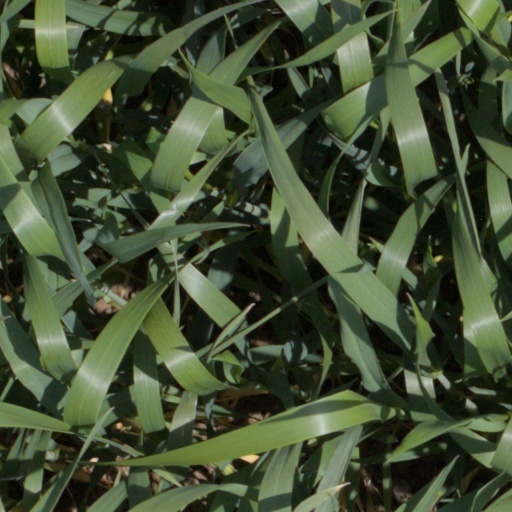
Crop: wheat